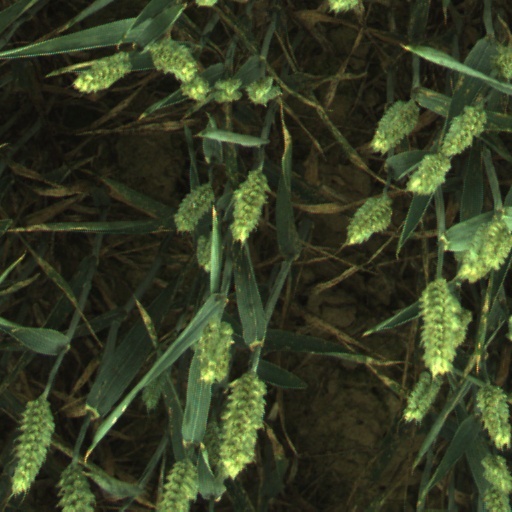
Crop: wheat